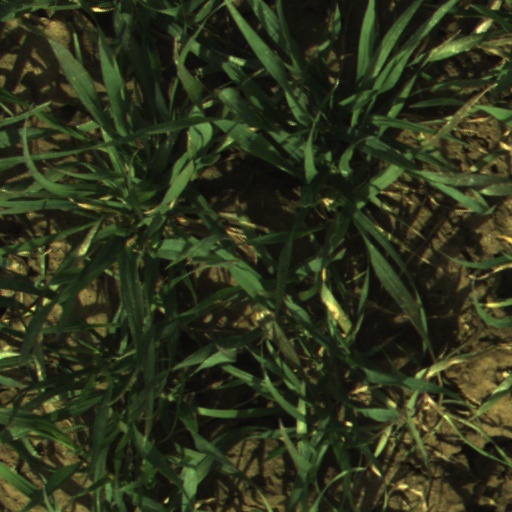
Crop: wheat